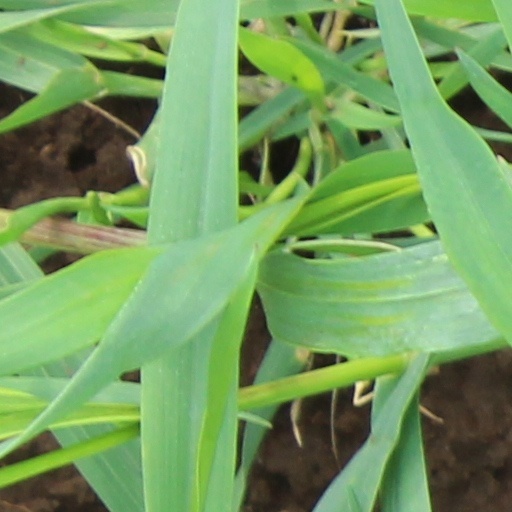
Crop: wheat